Les Cousins Dalton

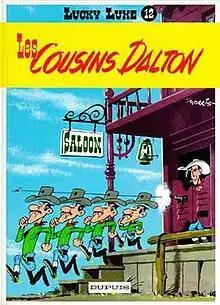
Cover of the French edition

Les Cousins Dalton is a Lucky Luke comic written by Goscinny and Morris. It is the twelfth album in the Lucky Luke Series. The comic was printed by Dupuis in 1958 and by Cinebook in 2011 as "The Dalton Cousins".